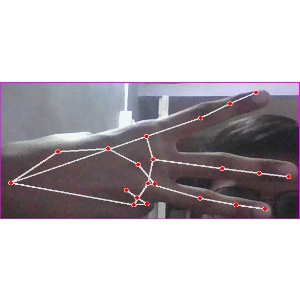
अक्षर: भ